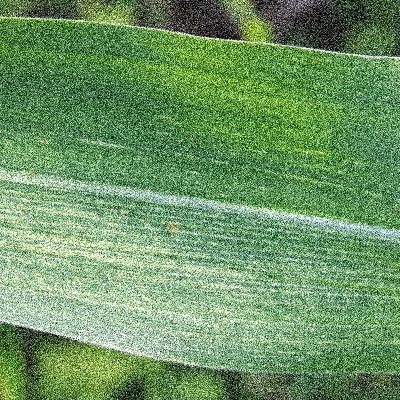
Label: Corn_(Maize)___Maize_Streak_Virus